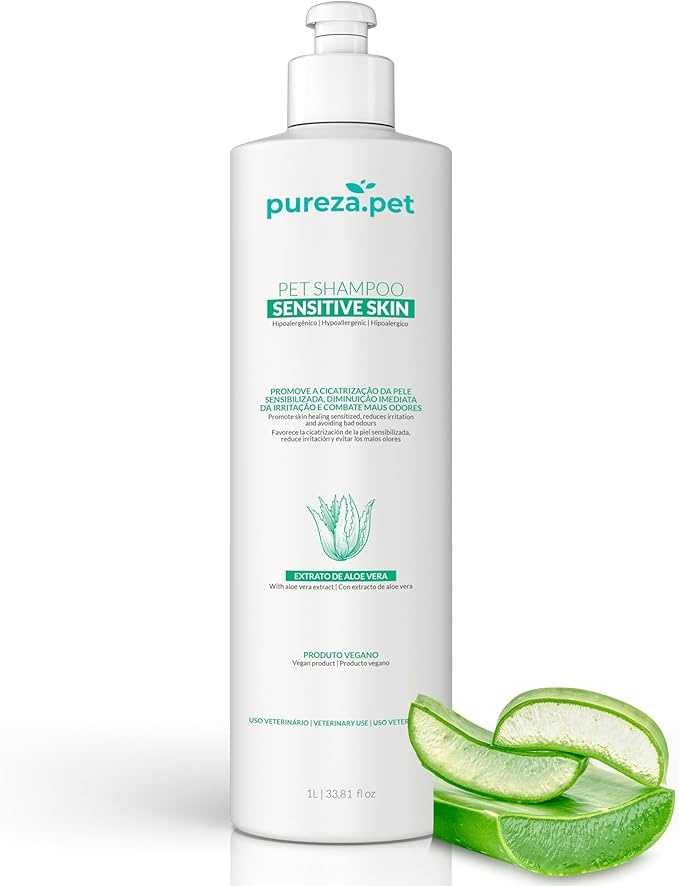
Sensitive Skin Hypoallergenic Conditioner for Pets - Fur Detangling, Nourishment & Hydration, All Ages Pet Grooming Products, Horse, Cat Dog Bath Supplies - Vegan, Paraben-Free - 10.6oz - PUREZA PET
About This 【SOOTHING AND HYDRATING FORMULA】Formulated with high-quality ingredients, this soothing and hydrating formula aids in skin restoration with the anti-inflammatory properties of Aloe Vera extract. It also makes grooming more efficient by easing detangling. Regular use intensifies fur treatment, resulting in a lighter, softer, and shinier coat, free of knots and with an elegant appearance. 【PLANT-BASED NUTRIENTS FOR SOFT FUR】Infused with plant-derived glycerin, known for its moisturizing, lubricating, and hygroscopic properties, this product promotes hydration, softness, and water absorption for your pet's fur. 【GENTLE CLEANSING AND SKIN RELIEF】Infused with coconut oil-derived surfactants and Aloe Vera extract. This gentle cleanser reduces irritation, enhances texture, and creates exceptional foam. The Aloe Vera extract is known for its emollient, healing, anti-inflammatory, soothing, and hydrating properties. 【100% HYPOALLERGENIC FOR YOUR PET'S WELL-BEING】Our products are 100% hypoallergenic, ensuring your pet's well-being. Enhance the health of your pet's skin and fur without any concerns about product suitability or harming them. 【ABOUT US】Pureza Pet is a Brazilian company that is a pioneer in the development of veterinary vegan dermo-cosmetics, with our entire product line being composed of 100% hypoallergenic products. In just 2 years of operation, we have conquered customers in Brazil and countries such as the USA, Spain, Venezuela, and Costa Rica. Overview Brand : Pureza.Pet Scent : Tropical, Fruity Product Benefits : Hydrating & Softening Item Form : Lotion Liquid Volume : 10.6 Fluid Ounces
Brand: PurezaPet
Category: Animals & Pet Supplies > Pet Supplies > Pet Grooming Supplies > Pet Shampoo & Conditioner > Conditioners